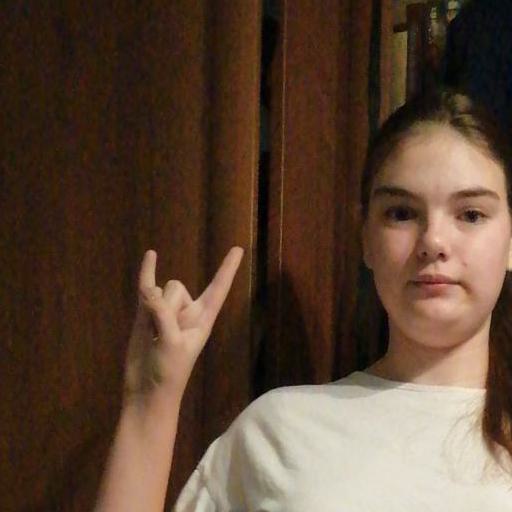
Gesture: rock